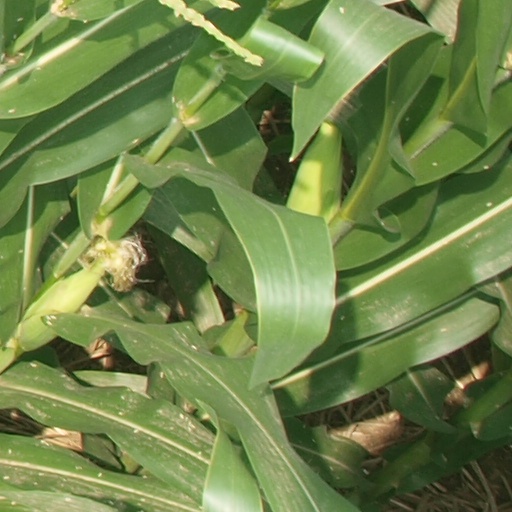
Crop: maize; corn